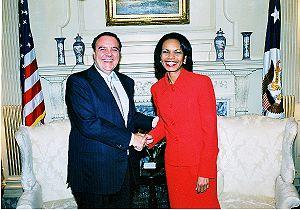
Clemente Mastella est une personnalité politique italienne, ministre de la Justice du gouvernement Romano Prodi II du 17 mai 2006 au 17 janvier 2008, ancien leader de l'Union des démocrates pour l'Europe, un mouvement démocrate-chrétien de centre-gauche puis passé au centre-droit, et maire de Bénévent et ancien maire de Ceppaloni. C'est sa sortie du gouvernement et puis de la majorité qui a accéléré la chute du gouvernement Prodi, en février 2008. En 2009, il se fait élire député européen sur une liste du Peuple de la liberté. Il n'obtient pas sa réélection sur une liste de Forza Italia en mai 2014.